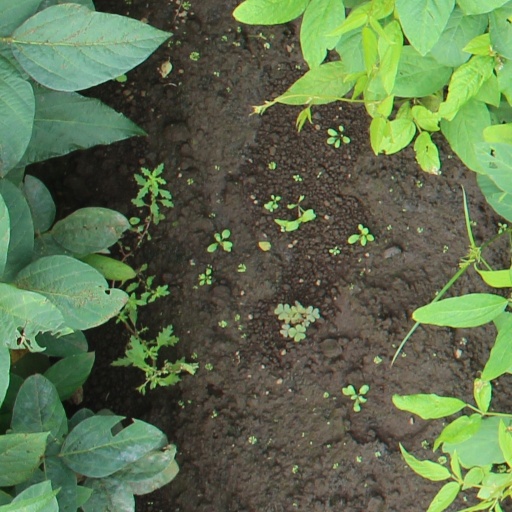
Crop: soybean